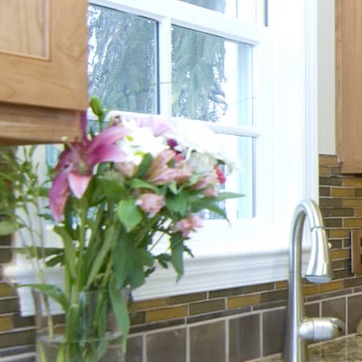
Material: foliage